Chester County, Pennsylvania

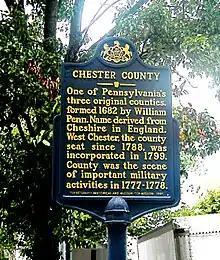
A historic marker describing Chester County

Philadelphia, Bucks, and Chester were the three counties created by William Penn on August 24, 1682, in the colonial-era Province of Pennsylvania.